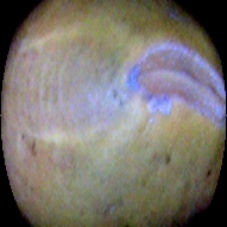
Label: Immature